Nizamabad–Kacheguda DEMU

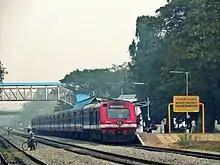
Nizamabad Kacheguda Demu at Cavalry Barracks

The Nizamabad–Kacheguda DEMU is a tri-daily train that runs between the cities of Nizamabad and Hyderabad both situated in state of Telangana. The trains runs on Secunderabad–Manmad line of Hyderabad railway division under South Central Railway zone.